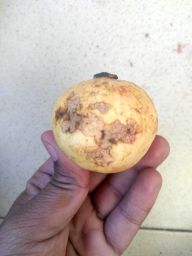
Fruit: Guava
Quality: Bad